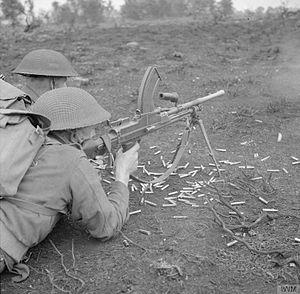
La 76ᵉ division d'infanterie de la British Army est créée lors de la Seconde Guerre mondiale, pour défendre la côte du Norfolk contre une possible invasion allemande. Quand cette menace s'éloigne, elle devient une division chargée de la formation des nouveaux soldats à la fin de l'année 1942. Les nouvelles recrues sont envoyées dans cette unité pour y parfaire leur entraînement. Une fois celui-ci terminé, elles sont dispersées dans les différentes formations de l'armée britannique. En outre, elle sert de réserve pour le 21ᵉ groupe d'armées qui combat en Normandie. Après que toutes les troupes disponibles au Royaume-Uni ont quitté le territoire pour rejoindre la France, l'unité est dissoute en septembre 1944.